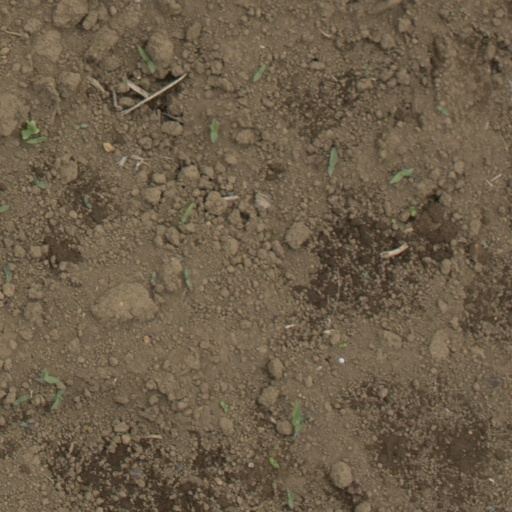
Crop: Jerusalem artichoke